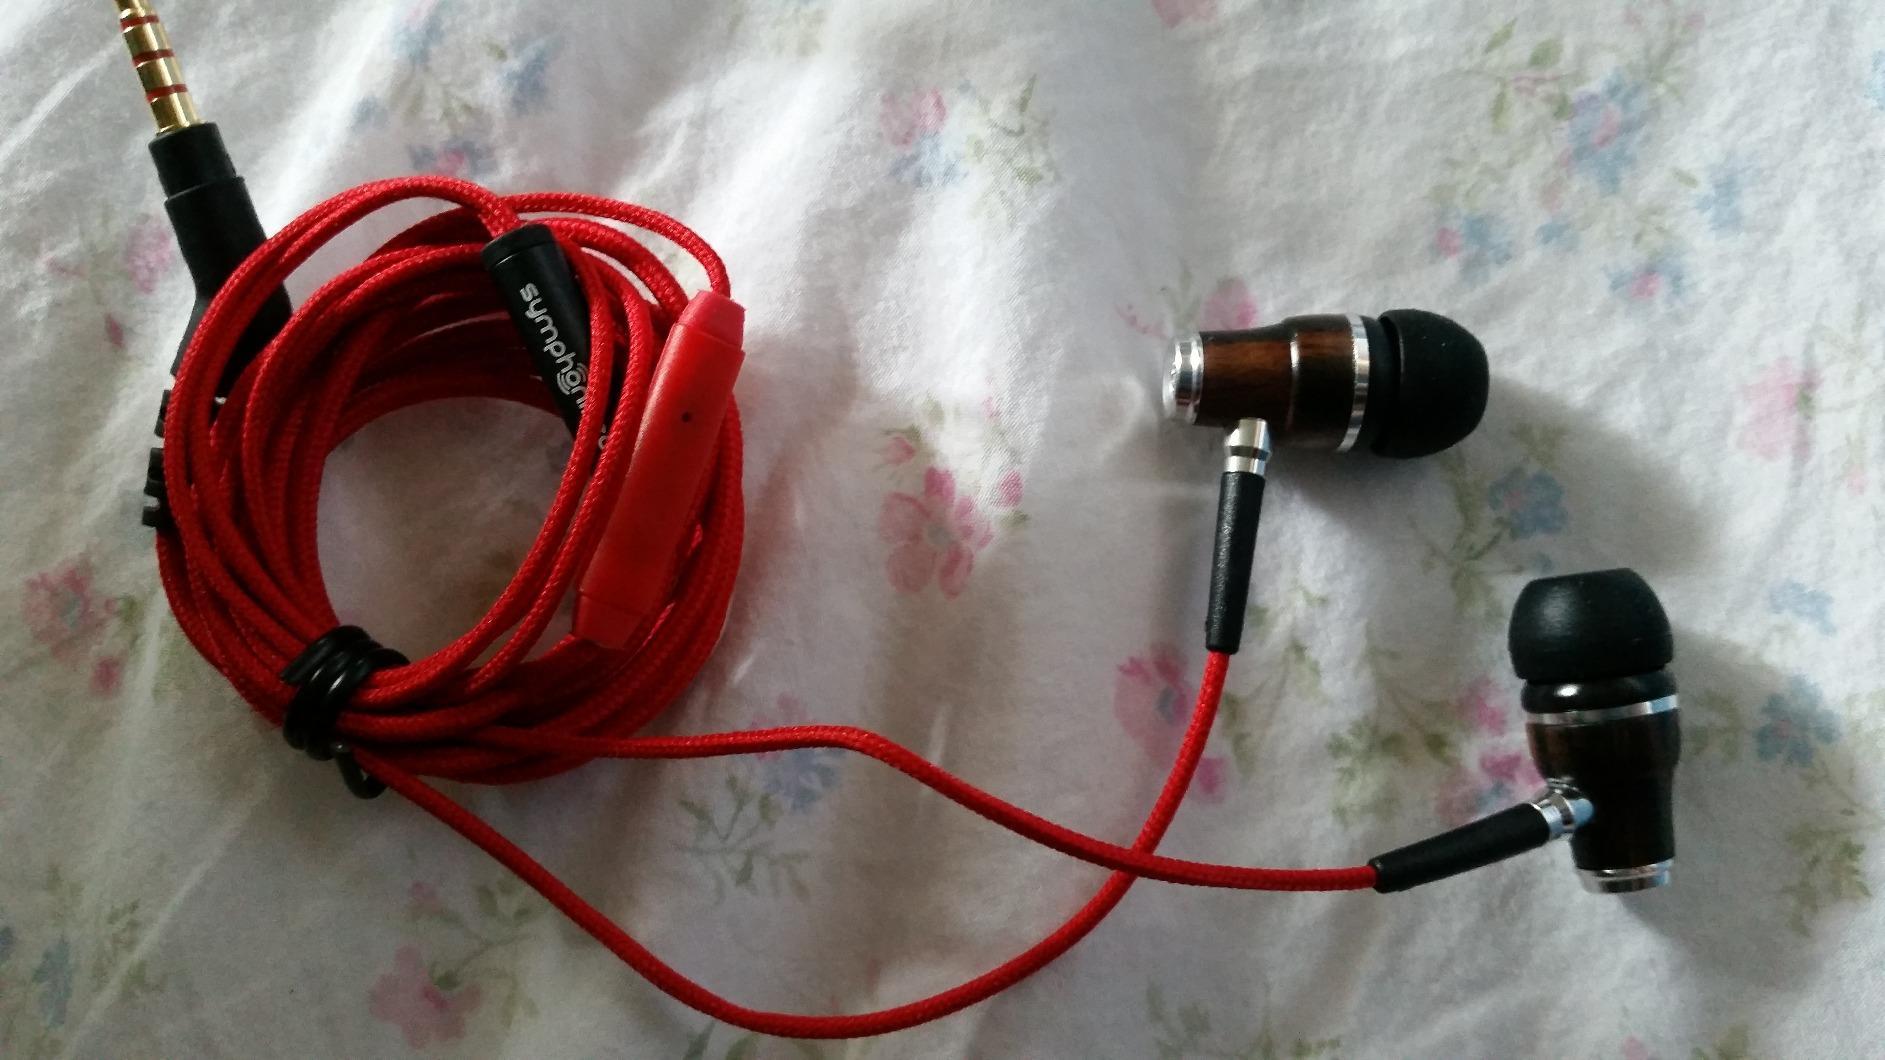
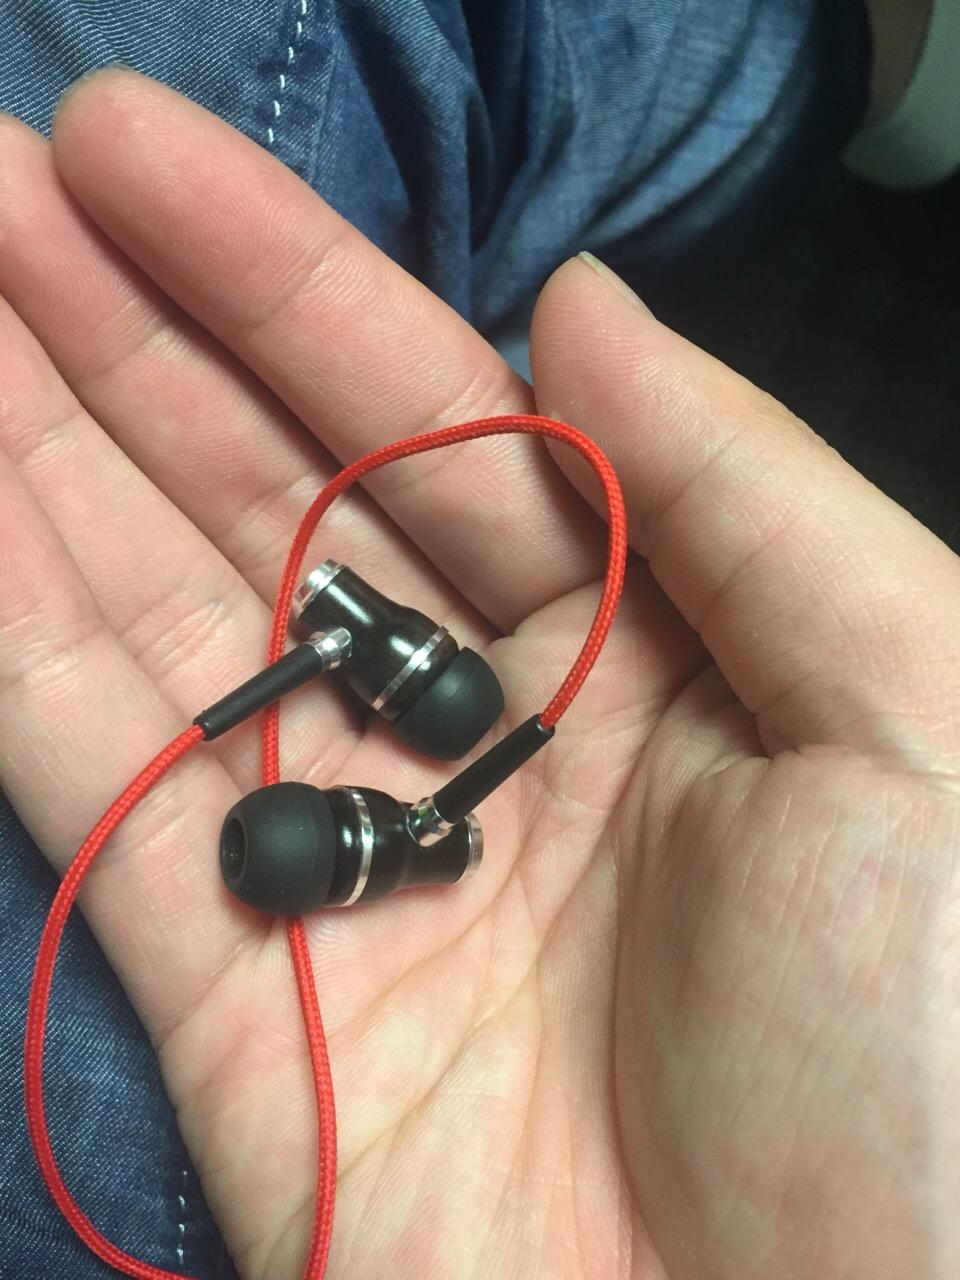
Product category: headphones
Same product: yes